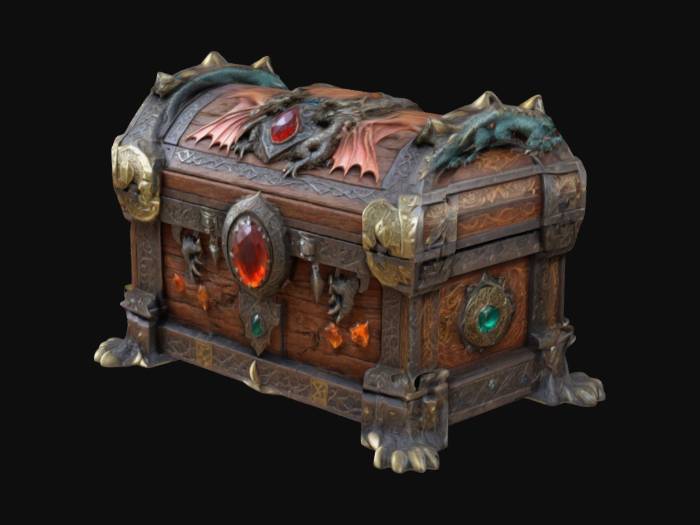
미적 점수 (1~10점): 9